British enterprise law

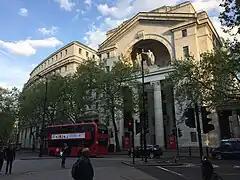
The Aldwych in London was home to the first radio broadcasts, and to the BBC's World Service from 1941 to 2012.

Although homeowners together own just 5% of the land area in England and Wales, housing and other buildings account for a large share of capital wealth, and constitute the basis of the universal human "right to housing" and to a private life and home. Increasingly homes and real estate have become investment objects, with tax breaks for "Real Estate Investment Trusts", meaning reduced public and individual home ownership. A growing proportion of people cannot afford to buy homes, and so must rent, while rents take a growing share of people's income. Although housing benefit is available for people on low incomes, this is entirely taken by private landlords whose escalating rents are an increasing cost to taxpayers. Since the Housing Act 1985 there has been a right to buy property for secure tenants from local councils that had aimed to keep rents affordable. Despite increased supply and the building of houses at a consistently faster rate than population growth, the greater number of multiple houses owned by landlords and corporations, and units left empty, means that the unequal bargaining power of landlords can be used to charge ever higher rents. The Building Act 1984 and Building Regulations 2010 require reduced carbon in buildings, however there is not yet a requirement for all homes to have solar panels, battery storage, and heat pumps to ensure clean air.